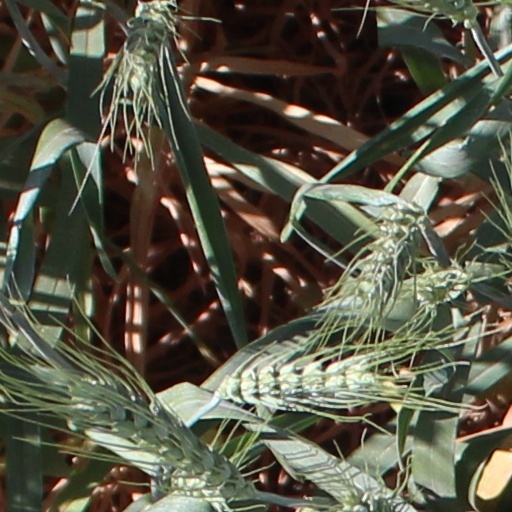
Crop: wheat